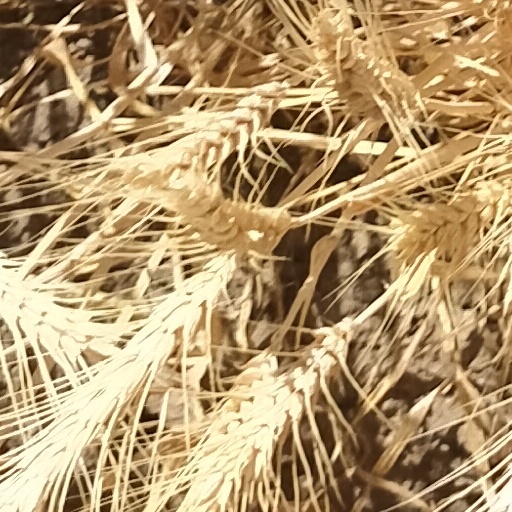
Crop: wheat